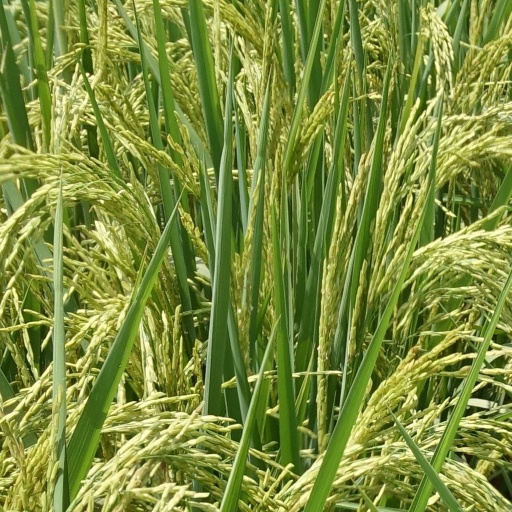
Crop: rice